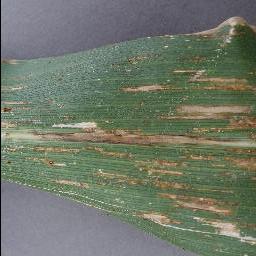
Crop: corn
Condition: (maize)_cercospora_spot_gray_spot